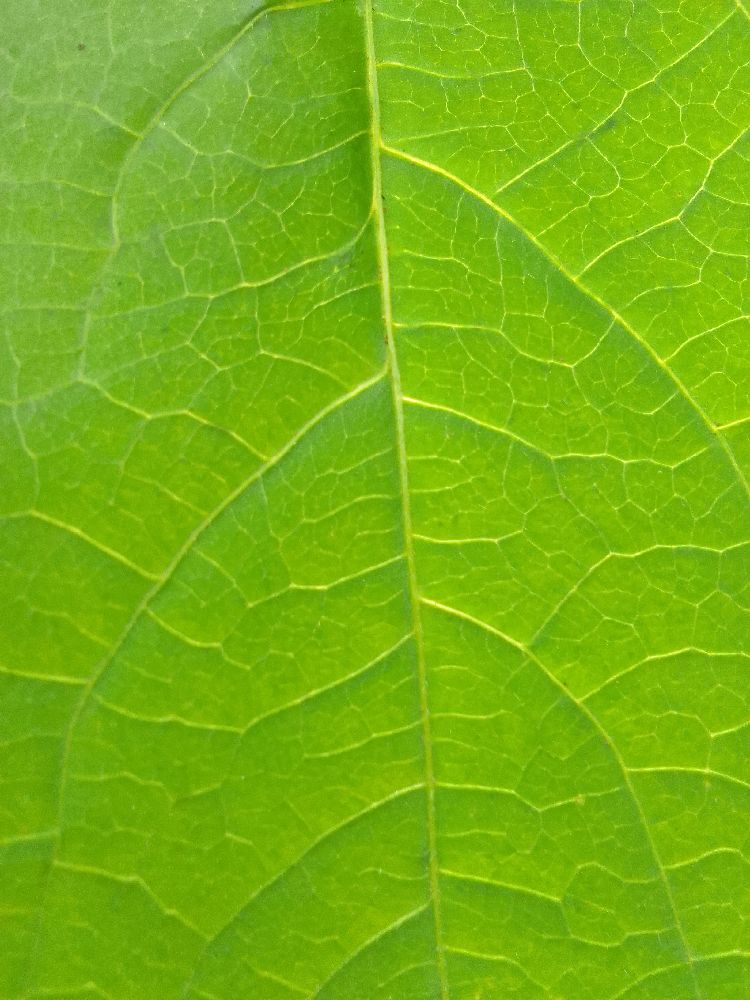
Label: healthy